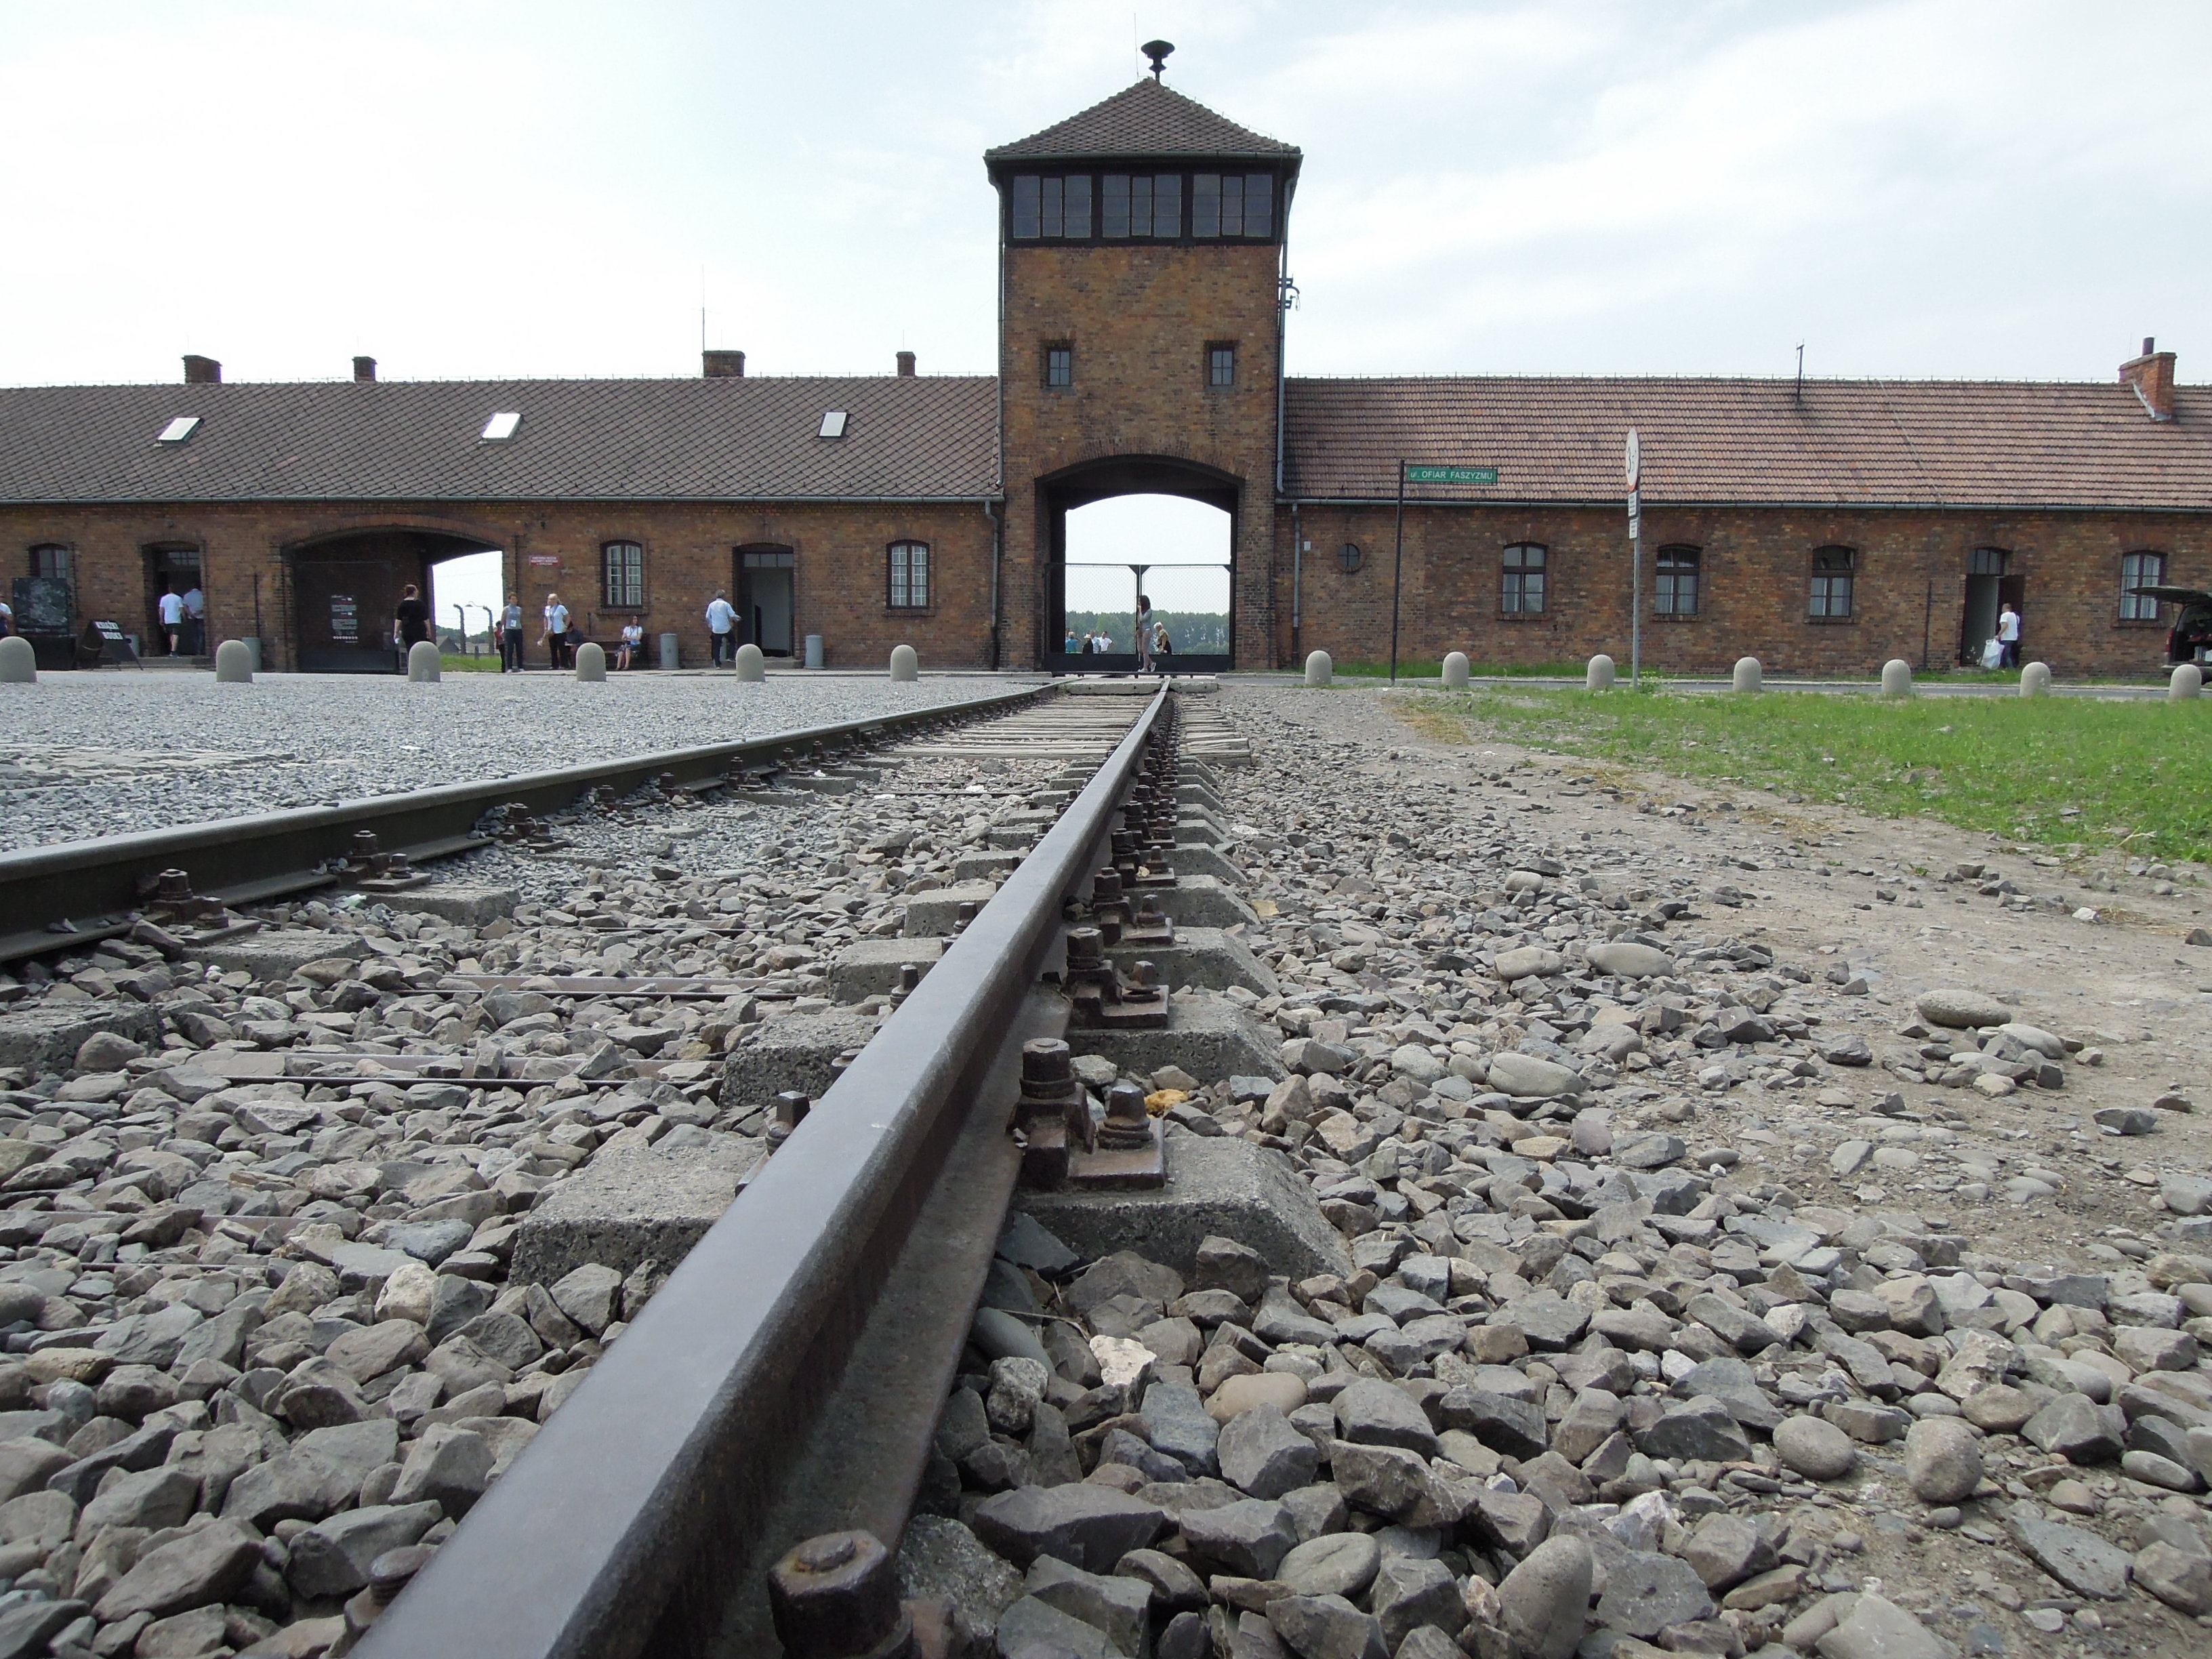
track, house, building, old, transport, vehicle, port, death, old building, door, rails, houses, opening, world war, polish, jewish, railway track, concentration camp, massacre, birkenau, auschwitcz